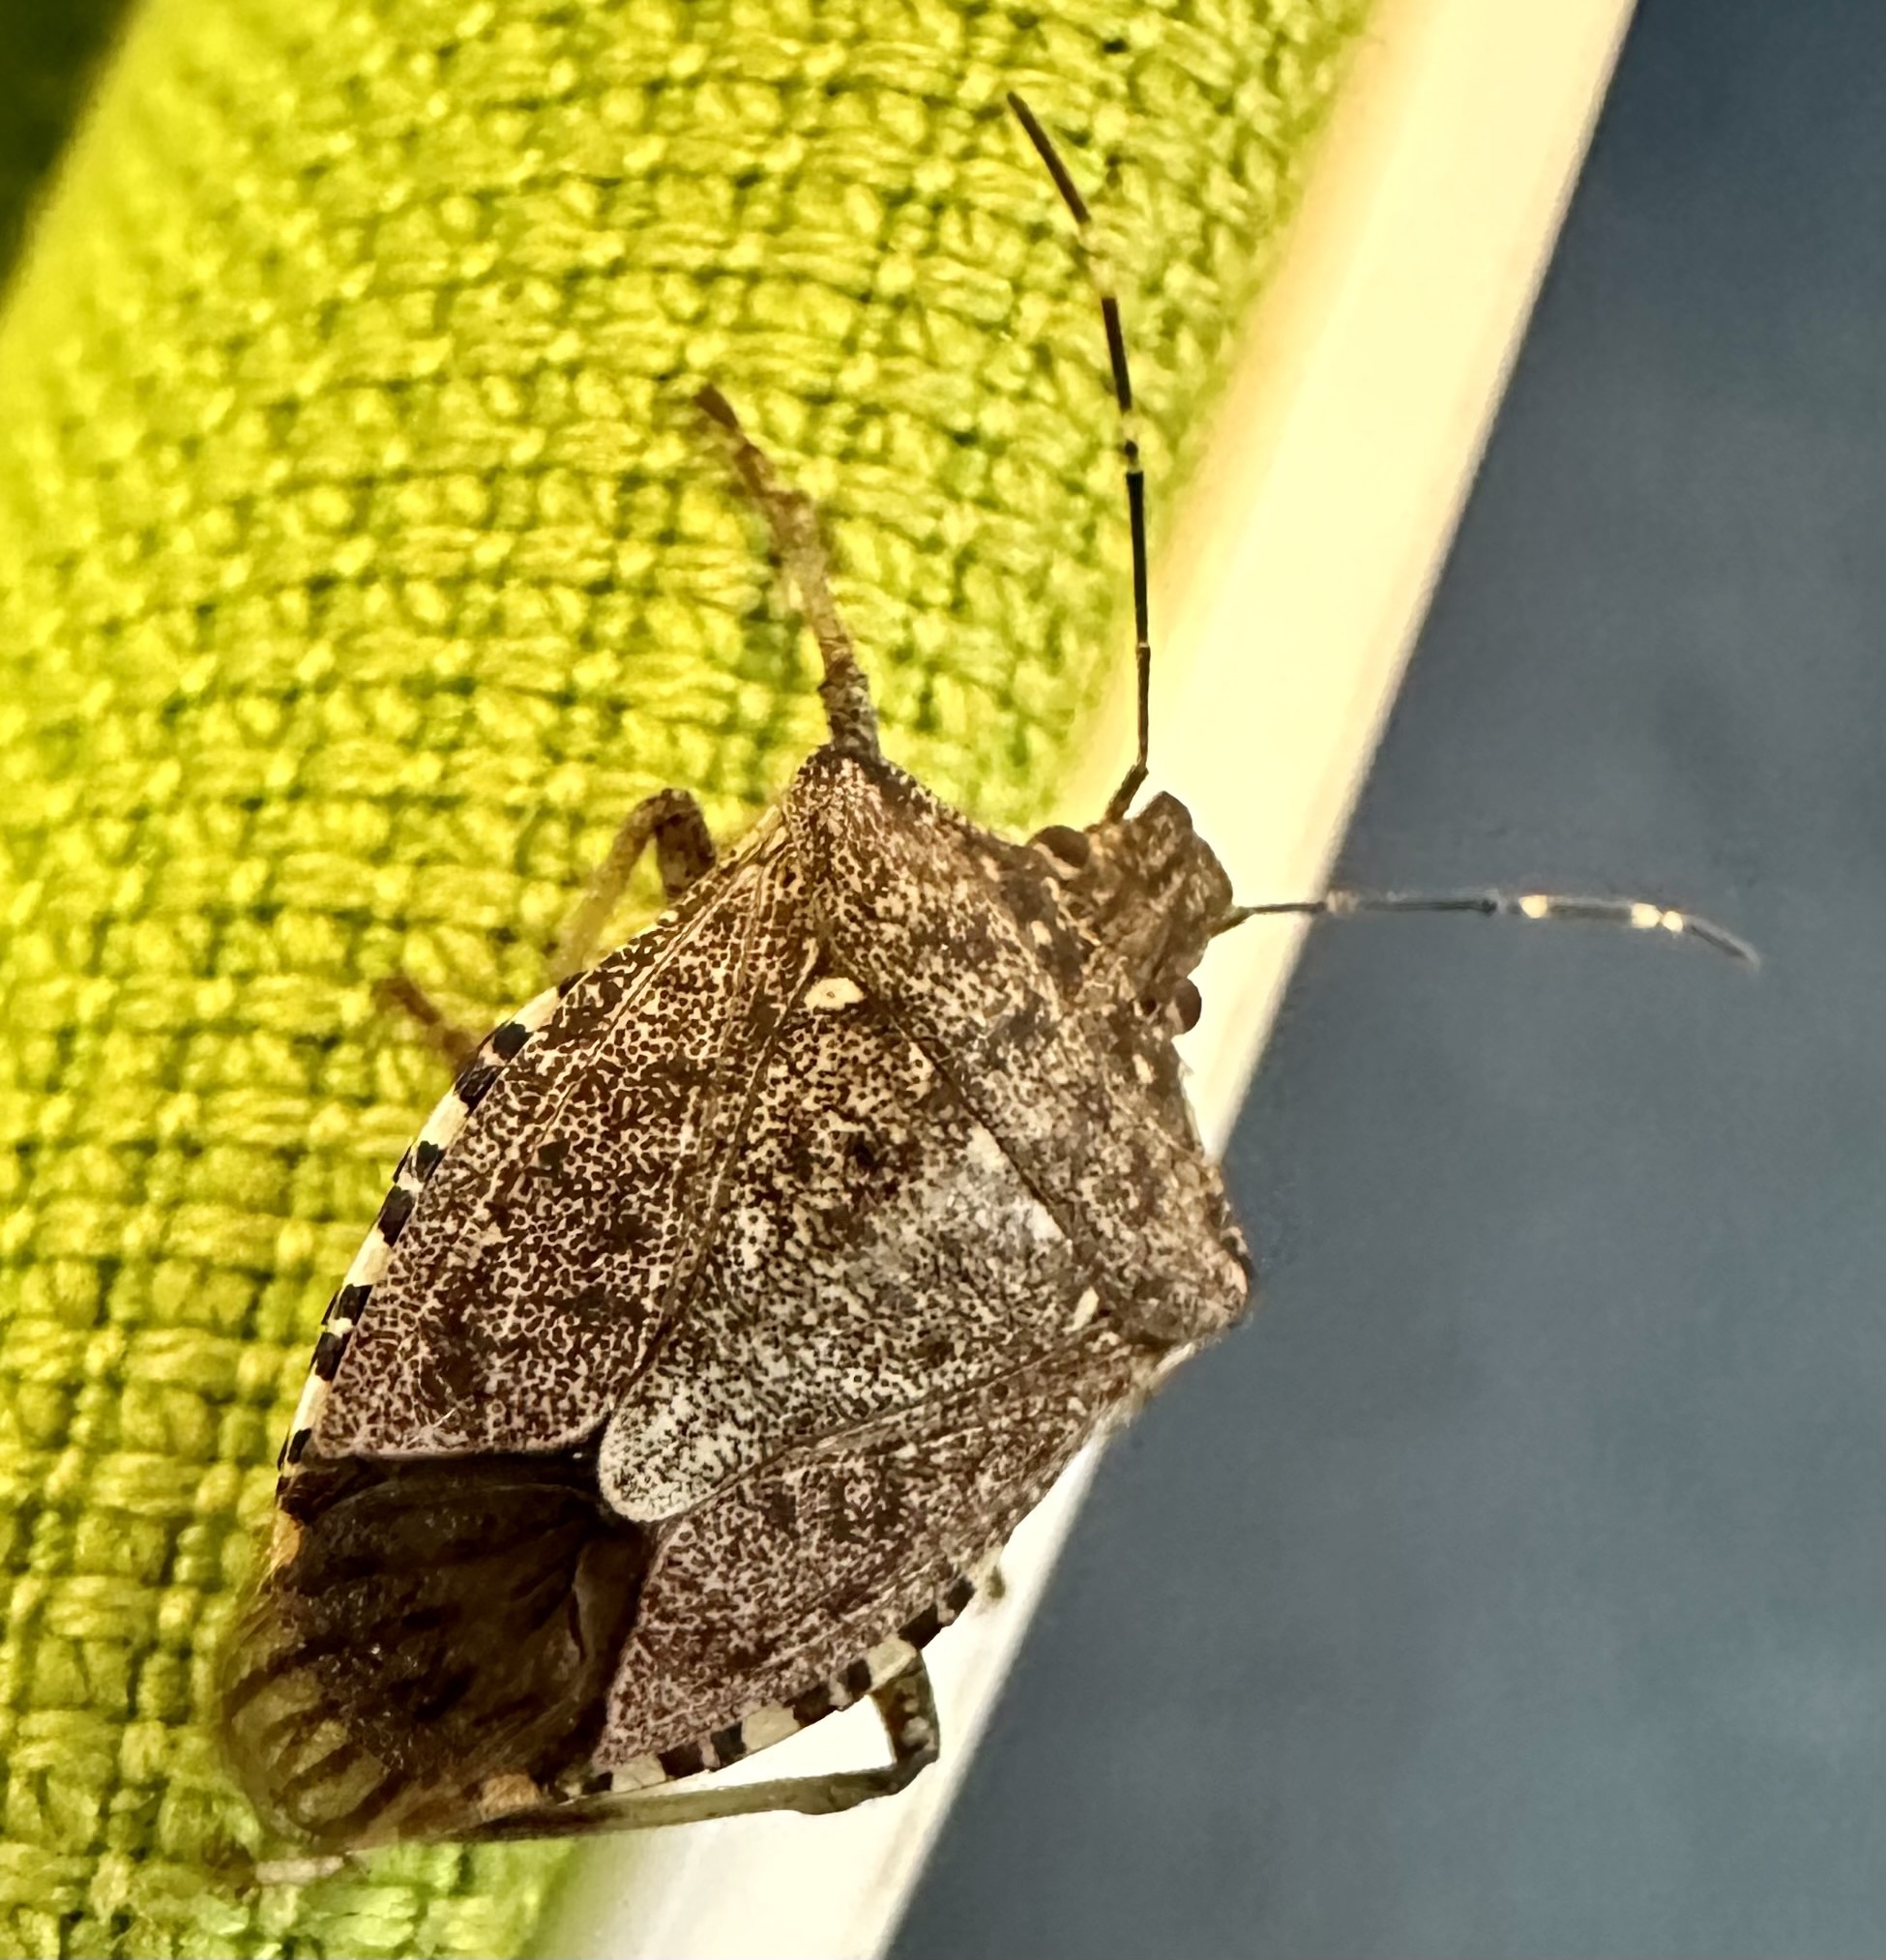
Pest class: stink_bug